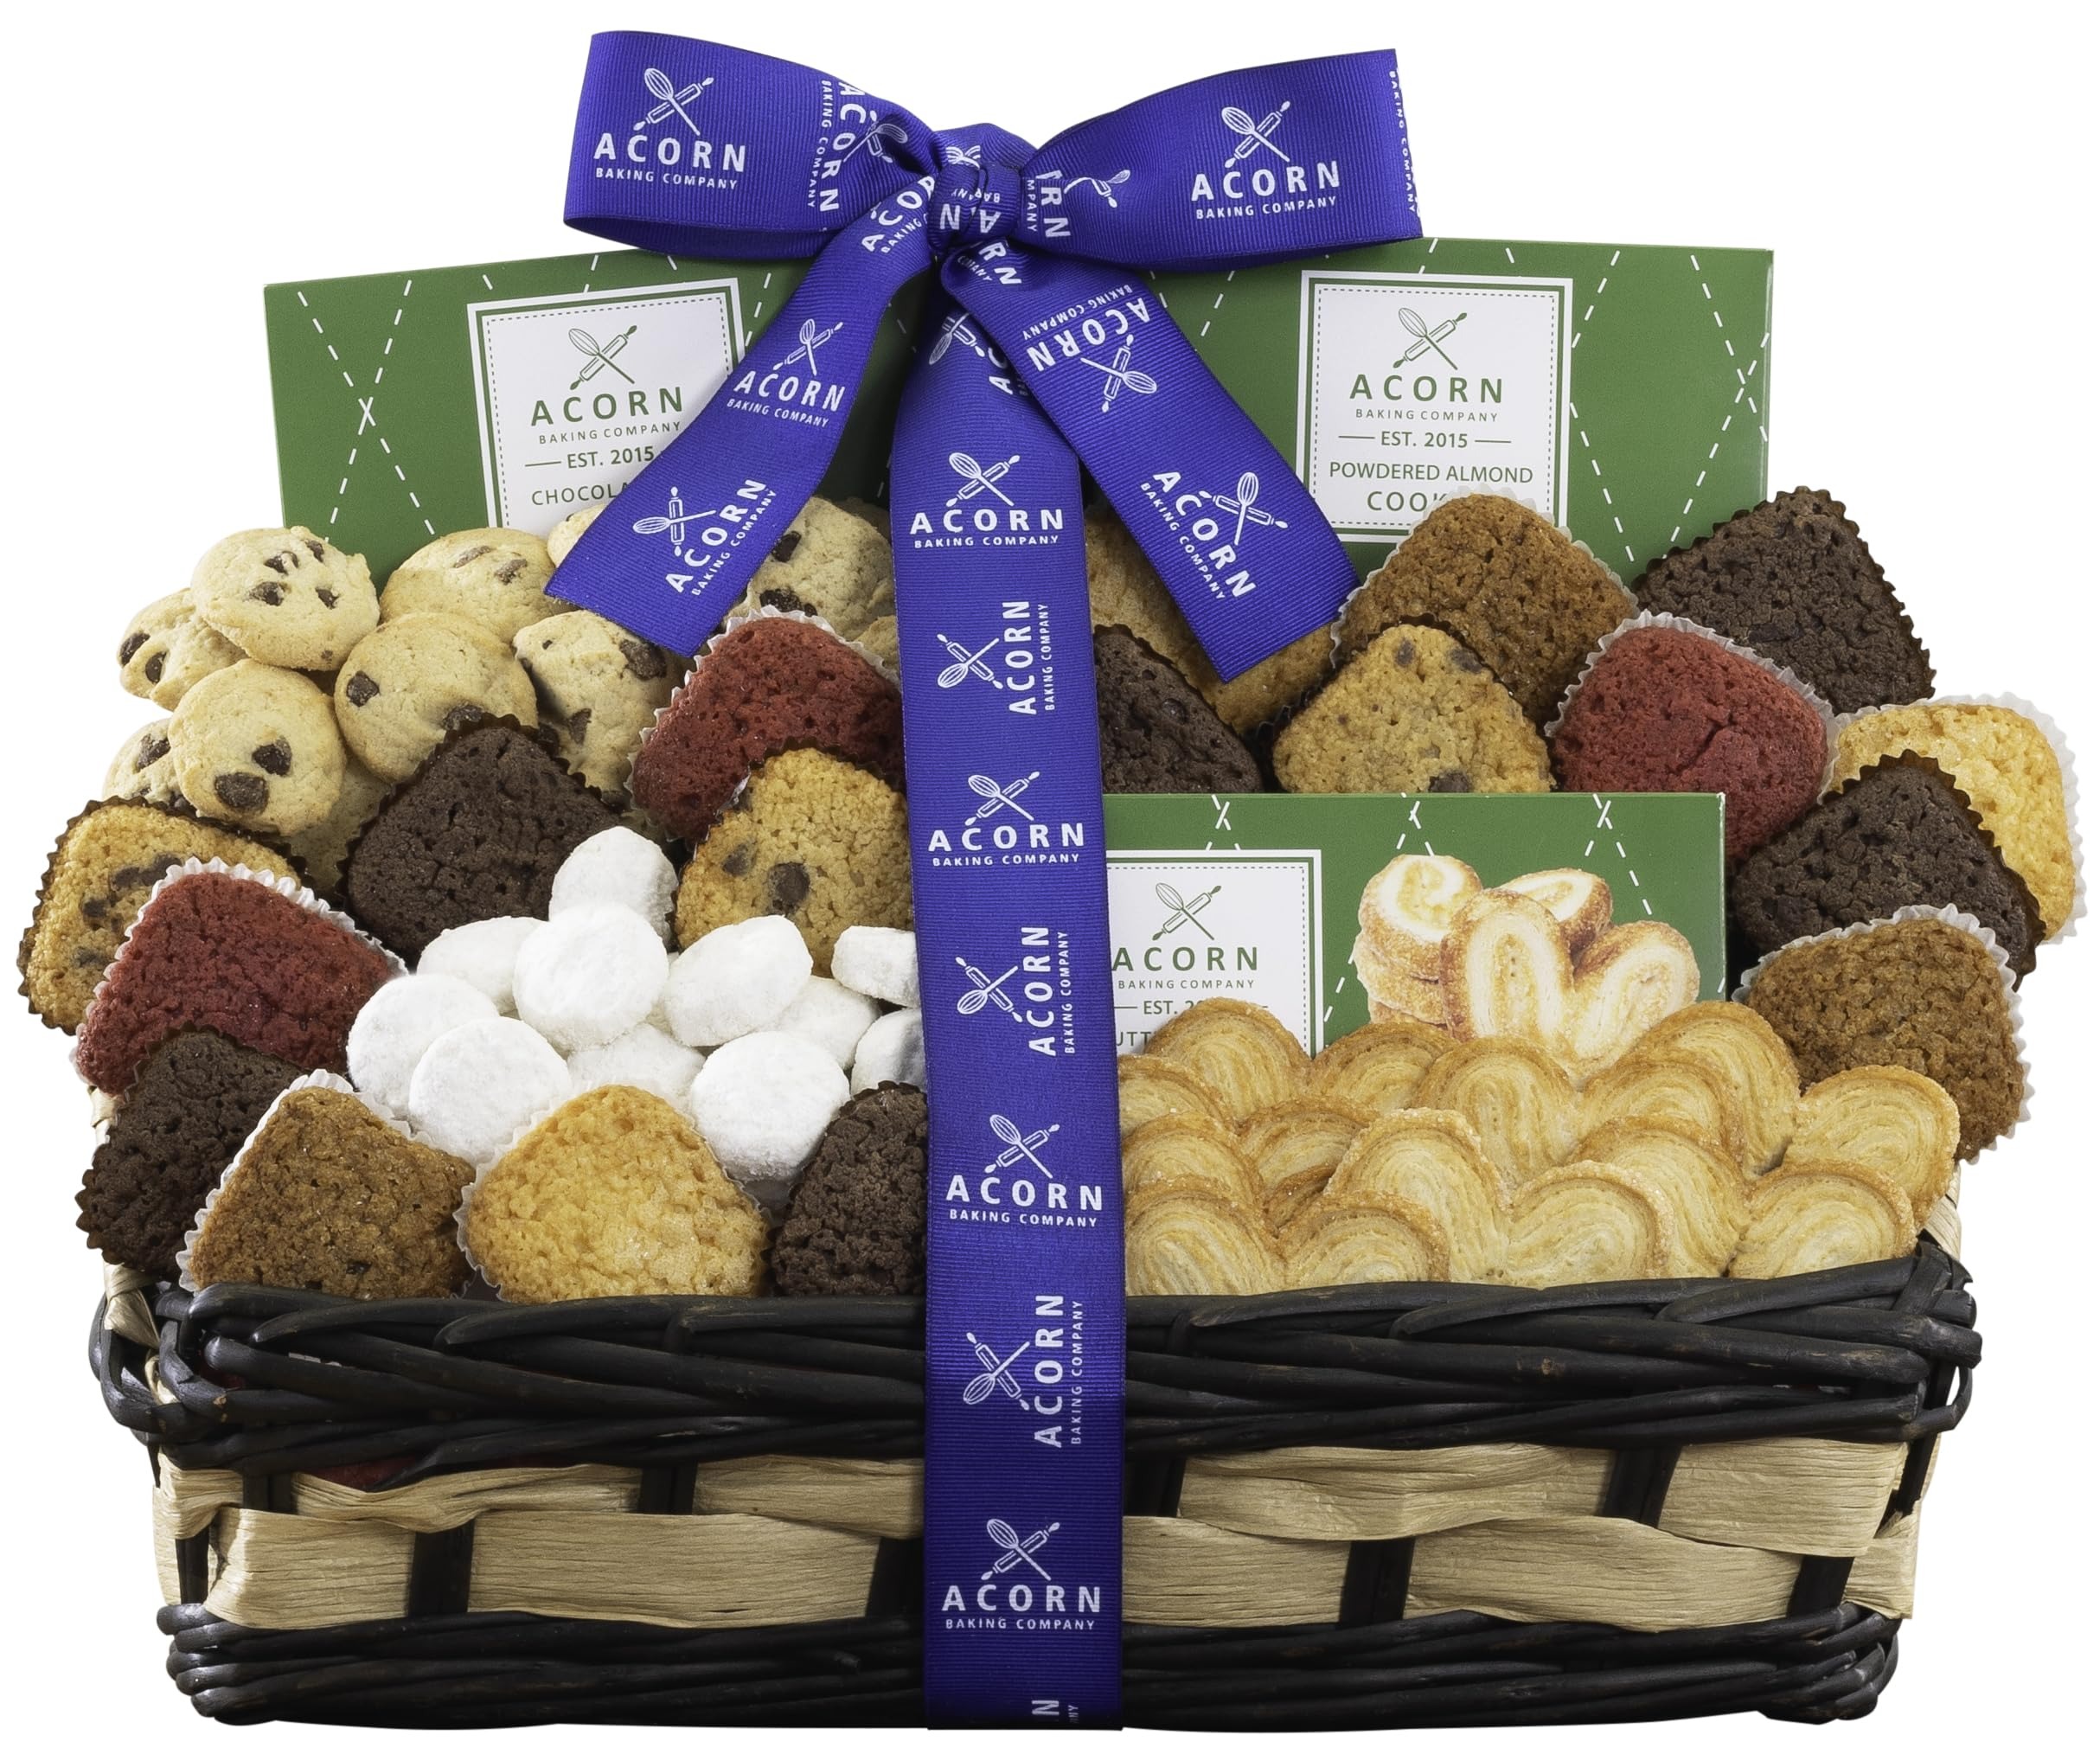
Item Name: Fresh Baked Cookie and Brownie Gift Basket
Bullet Point 1: FRESH BAKED GOODIES AT THEIR DOORSTEP: This beautifuil gift basket is filled with a freshly baked, decadent assortment of 50 individually wrapped cookies, cakes and brownies including cookie butter, lemon, raspberry, double chocolate, white chocolate chip with cranberry, blondie and more
Bullet Point 2: FREE PERSONALIZED GIFT MESSAGE: Personalized Messages are also available to share your customized sentiments for every situation that can arise. This heart-warming option has been included to allow you to share your custom created message with your gift recipient
Bullet Point 3: 30+ YEARS OF SENDING GIFTS: Wine Country Gift Baskets is a high quality brand that your loved one or friends will appreciate; our gift baskets are hand assembled and include some of the most delicious gourmet goodies
Bullet Point 4: DELICIOUS FOOD AND PRESENTATION: Individually wrapped baked goods served on a beautiful tray that can be repurposed for any gathering
Bullet Point 5: PRIME PRESENTATION: The Ultimate in Gifting. We have taken gift-giving to a complete new level. Each detail in the package is designed to make your gift-giving even more thrilling and extra delicious. Our beautiful presentation will make this gift a memorable one
Product Description: Perfect for any occasion, this Acorn Baking Company gift is filled with decadent gourmet brownies, cookies and cakes. Blondie, chocolate and coffee brownies are all loaded with chocolate chips. Moist raspberry, lemon and cookie butter cakes, chocolate chip cookies, puff pastries and almond tea cookies round out this indulgent gift that will satisfy any craving. Gift Size: 15" x 9" x 5" Item 563
Value: 1.0
Unit: Count

Price: 59.95